Dragon Ball Z: Attack of the Saiyans

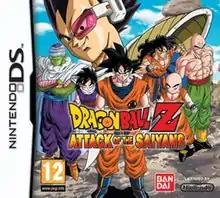
NA/EU Box art for the game

Dragon Ball Z: Attack of the Saiyans, known in Japan as Dragon Ball Kai: Saiyan Invasion, is a video game based on the "Dragon Ball" franchise for the Nintendo DS. It was released in Japan on April 29, 2009, and in Europe and North America in November 2009. The game is developed by Monolith Soft and distributed by Namco Bandai in North America (and everywhere else under the Bandai label); it is one of the first games in the "Dragon Ball" franchise to be published by Namco Bandai, as the company would acquire the license from previous holder Atari in July of the same year.